Mazahir Uloom

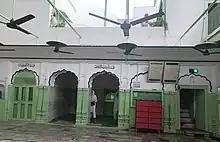
One of the earliest buildings of Mazahir Uloom

The first generation teachers, apart from the founders; include, Aḥmad Hasan Kanpuri, Sa'adat Hussain Bihari, Sakhāwat Ali Ambethwi and Muḥammad Siddīq. The first generation students include Khalil Ahmad Saharanpuri, Mushtāq Aḥmad Anbethwi and Qamruddīn Sahāranpuri. In Muharram 1338 AH, the seminary established its Darul Ifta (the fatwa institute). The seminary's jurists include Ashfāqur Rahmān Kāndhlawi, Mahmood Hasan Gangohi, Abdul Qayyūm Raipuri and Muḥammad Shuaib Bastawi.